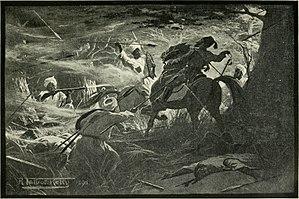
La traite arabe, sous-ensemble principal de la traite orientale, désigne le commerce des êtres humains du VIIIᵉ siècle jusqu'à nos jours, sur un territoire qui comprend et déborde largement l'aire arabe.